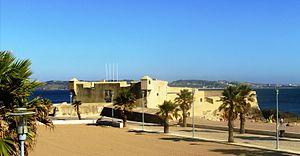
Caxias est une freguesia de la municipalité d'Oeiras, dans le district de Lisbonne, au Portugal. En 2001, la population comptait 8694 habitants pour une superficie de 3,41 km². Caxais a reçu en 1997 le statut de Vila.